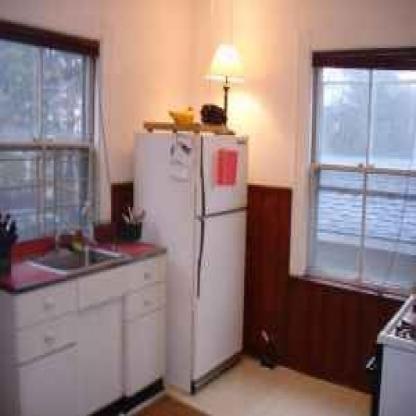
Scene: Indoor